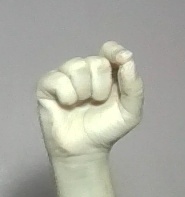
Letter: fa